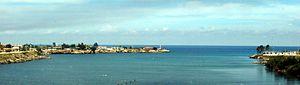
Le phare de Río Jaruco est un phare actif situé du côté ouest de Boca de Jaruco dans la province de Mayabeque, à Cuba.
Boca de Jaruco est un petit village de pêcheurs de la province de La Habana, à Cuba.